Health care in France

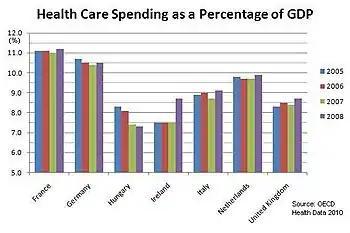
Total health spending as a percentage of GDP for France compared amongst various other first world nations from 2005 to 2008

Ambulatory care includes care by general practitioners who are largely self-employed and mostly work alone, although about a third of all GPs work in a group practice. GPs do not exercise gatekeeper functions in the French medical system and people can see any registered medical practitioner of choice including specialists. Thus ambulatory care can take place in many settings.